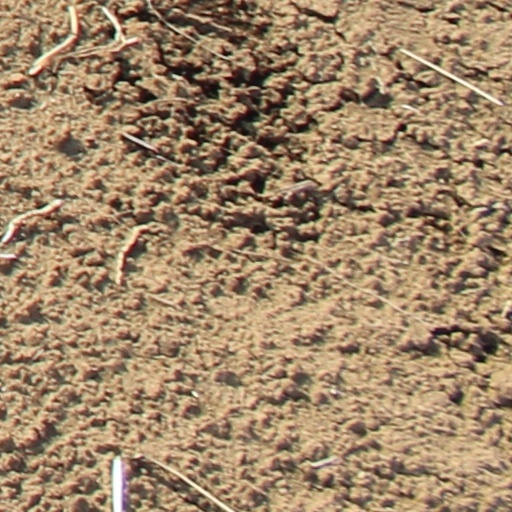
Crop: wheat